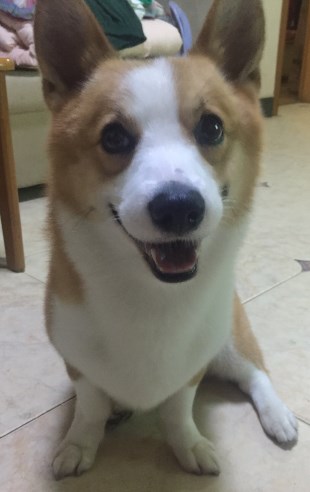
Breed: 2909-n000116-Cardigan